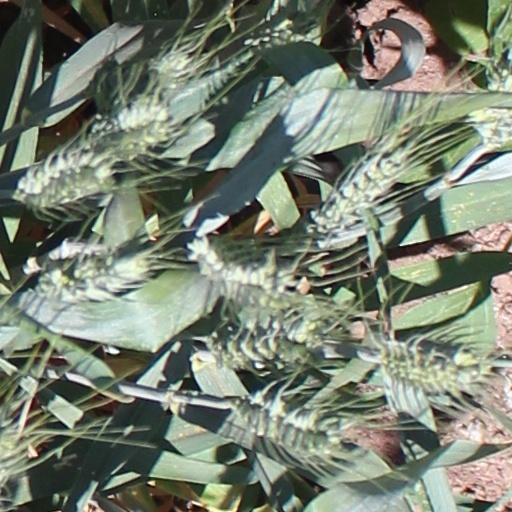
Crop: wheat